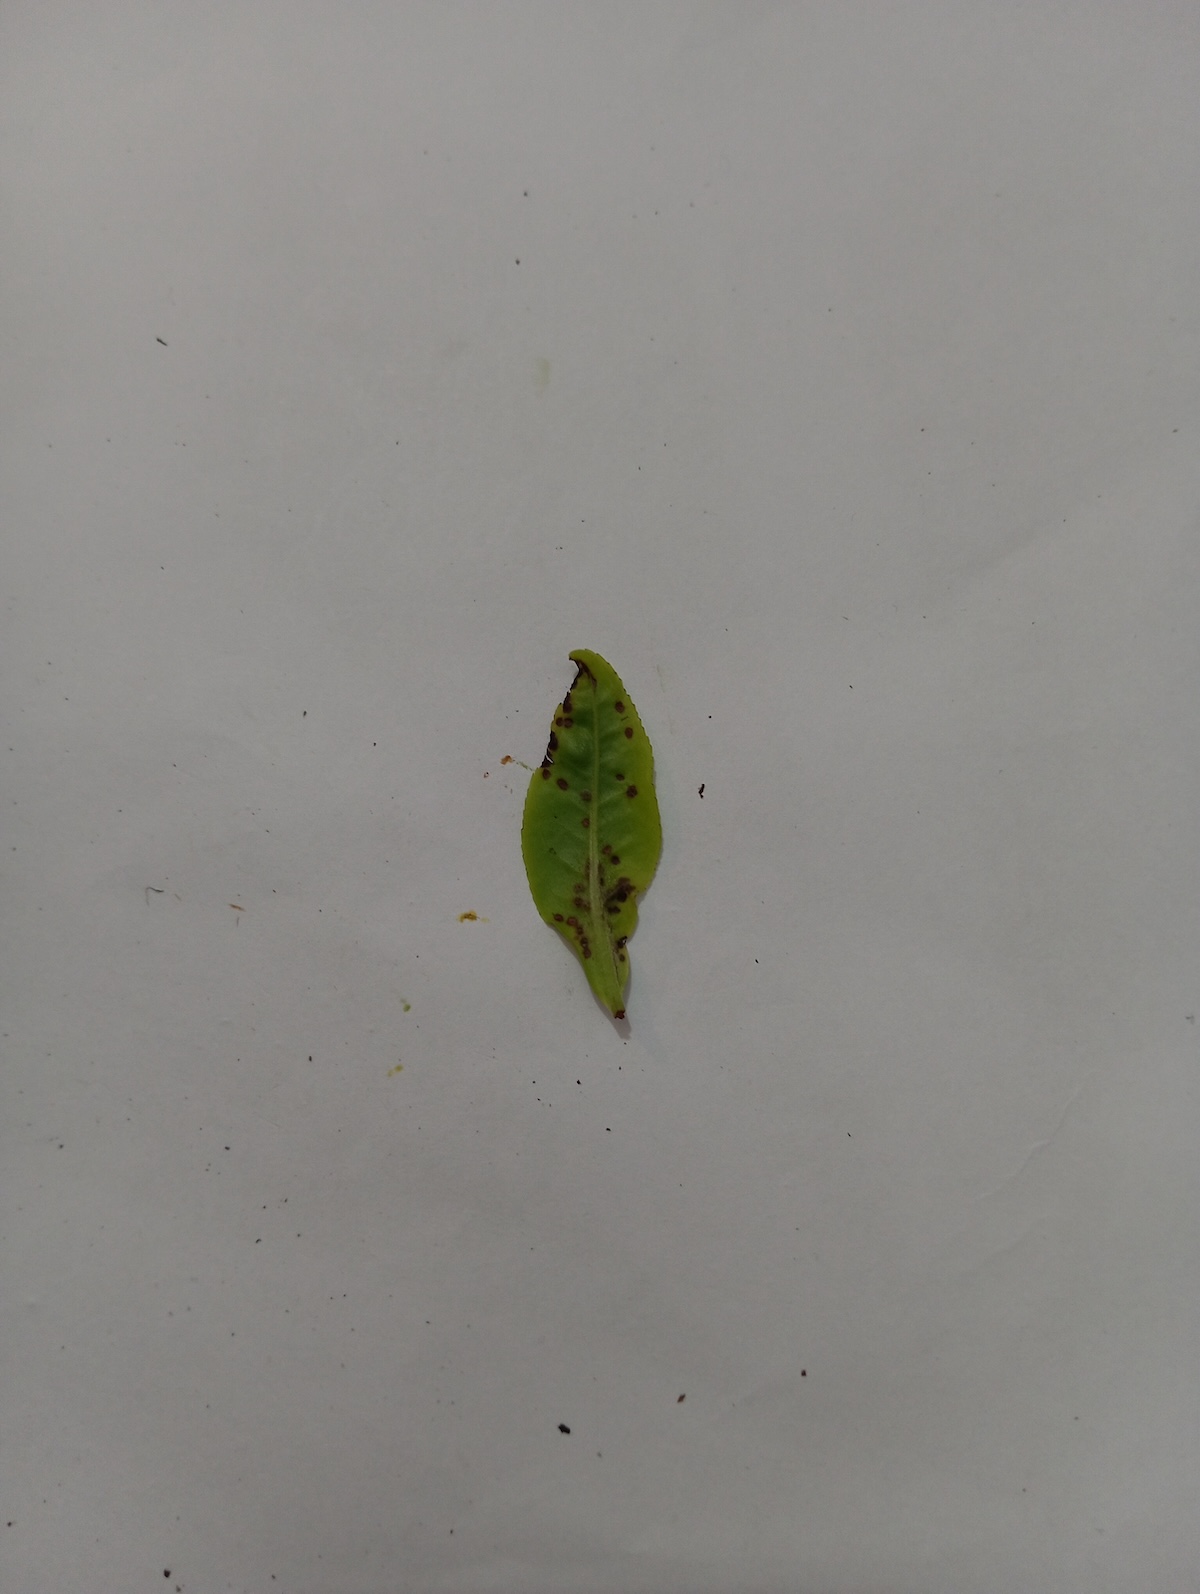
Label: Helopeltis